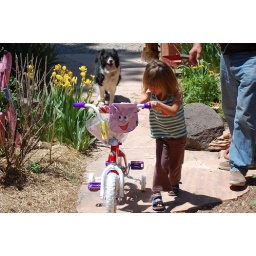
Taking her new bike in the house